Eduardo Toniolli

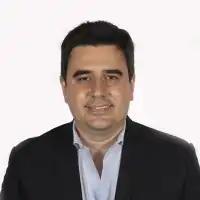

Eduardo Toniolli is an Argentine politician and professor who is a member of the Chamber of Deputies of Argentina representing Santa Fe since 2021.